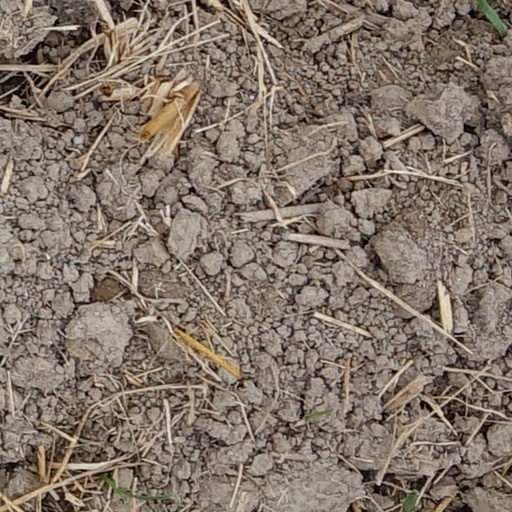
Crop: wheat